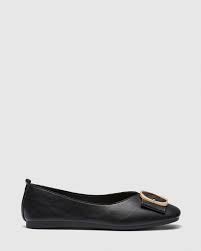
Label: Ballet Flat